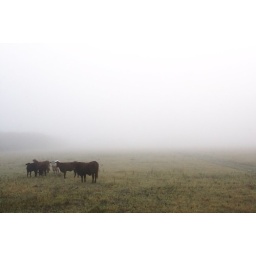
Foggy morning in Edinburg, TX. Cows standing safely away from the crazy man with the shiny thing.